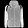
Label: Coat